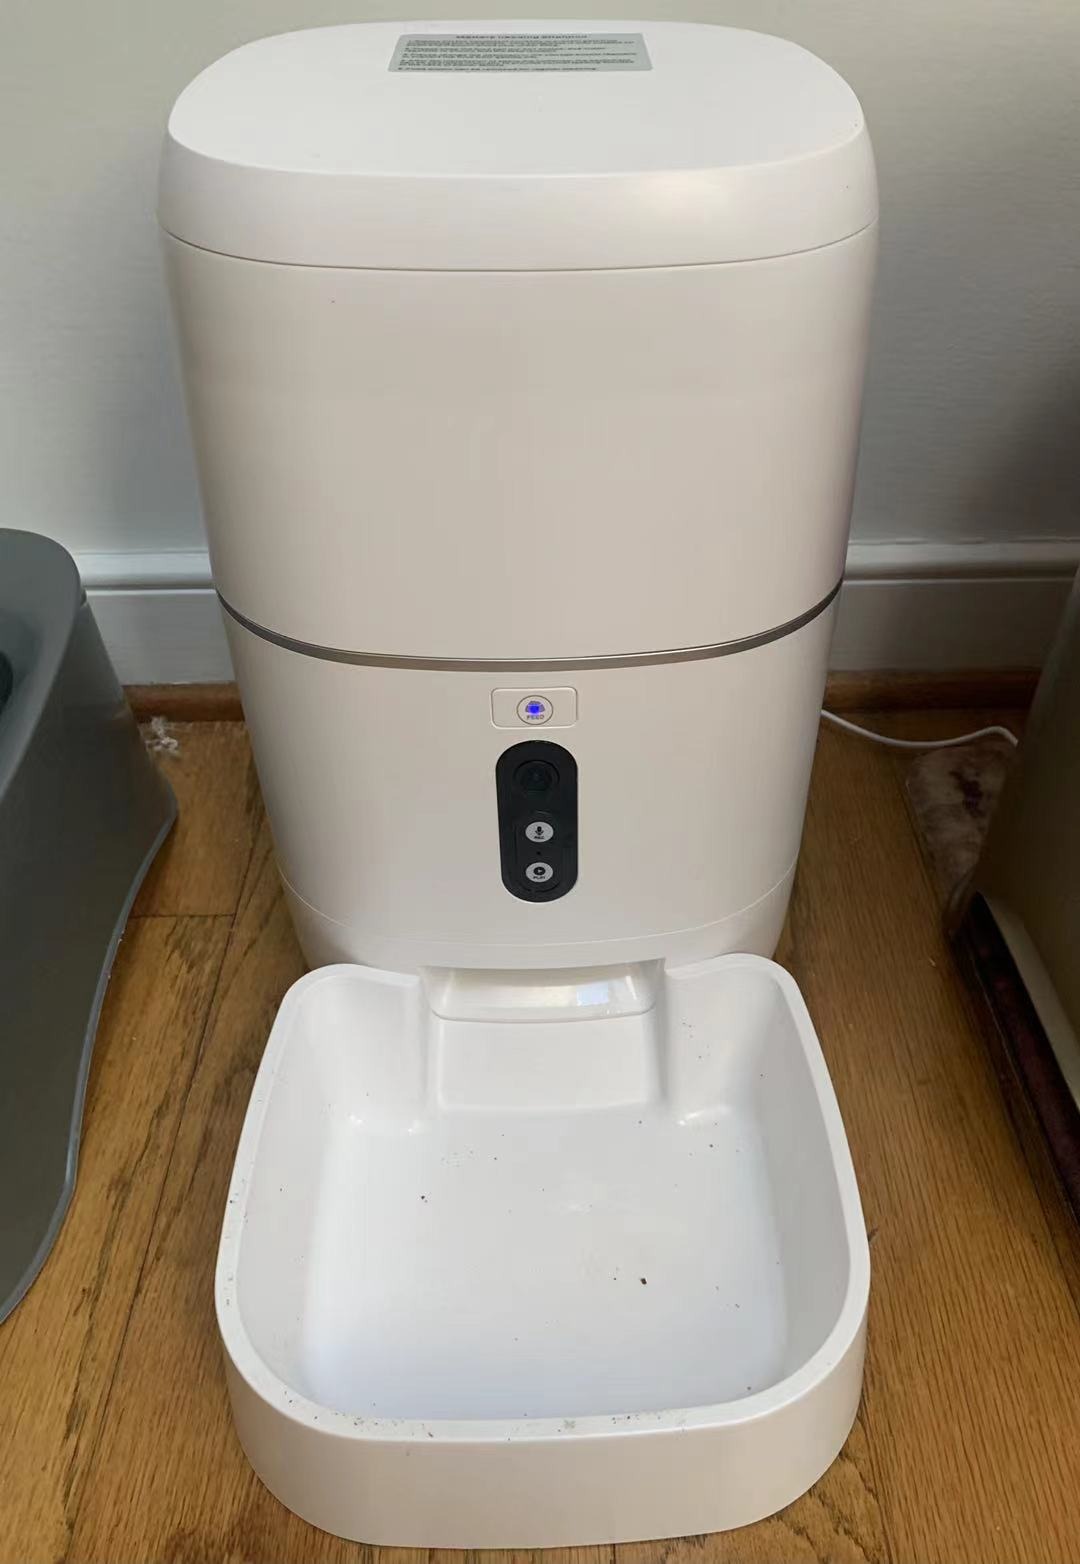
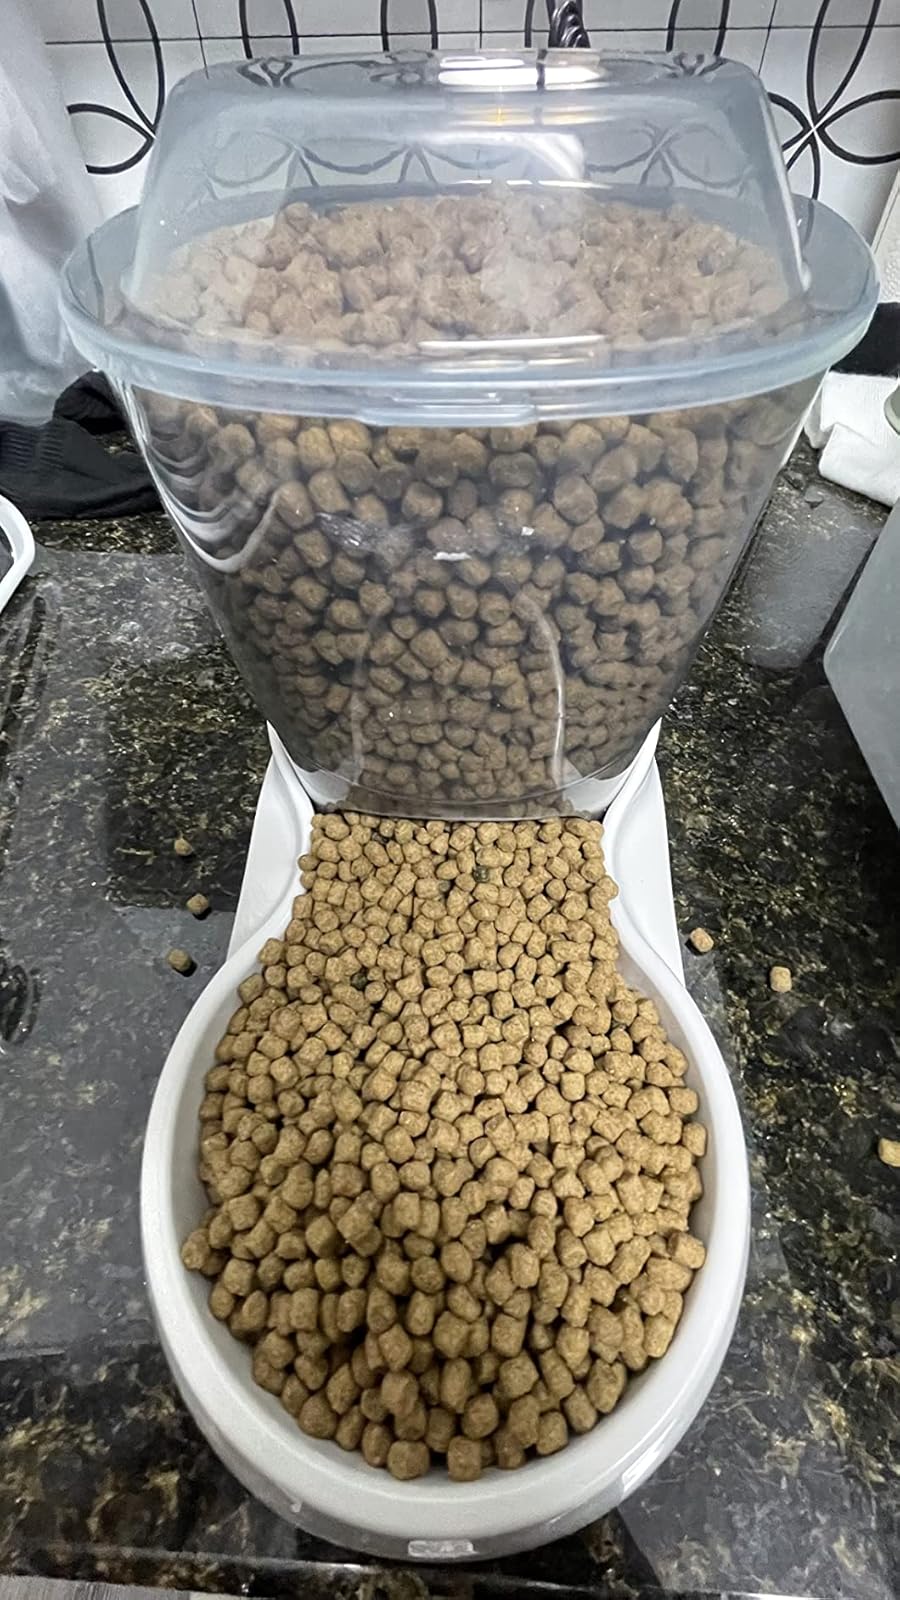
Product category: items_feeder
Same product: no